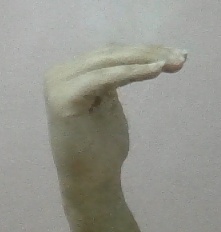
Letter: haa